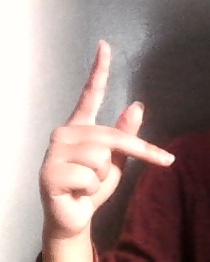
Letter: dha